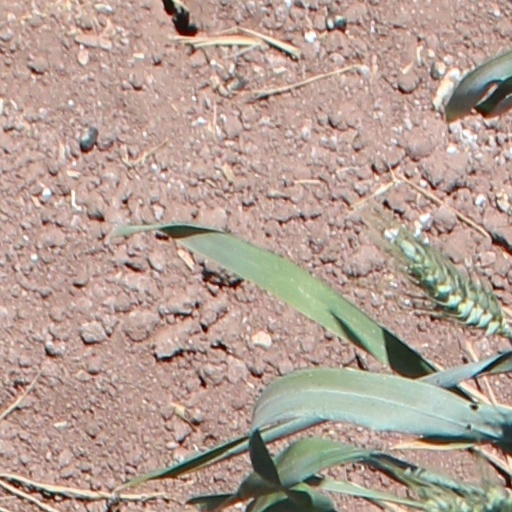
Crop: wheat